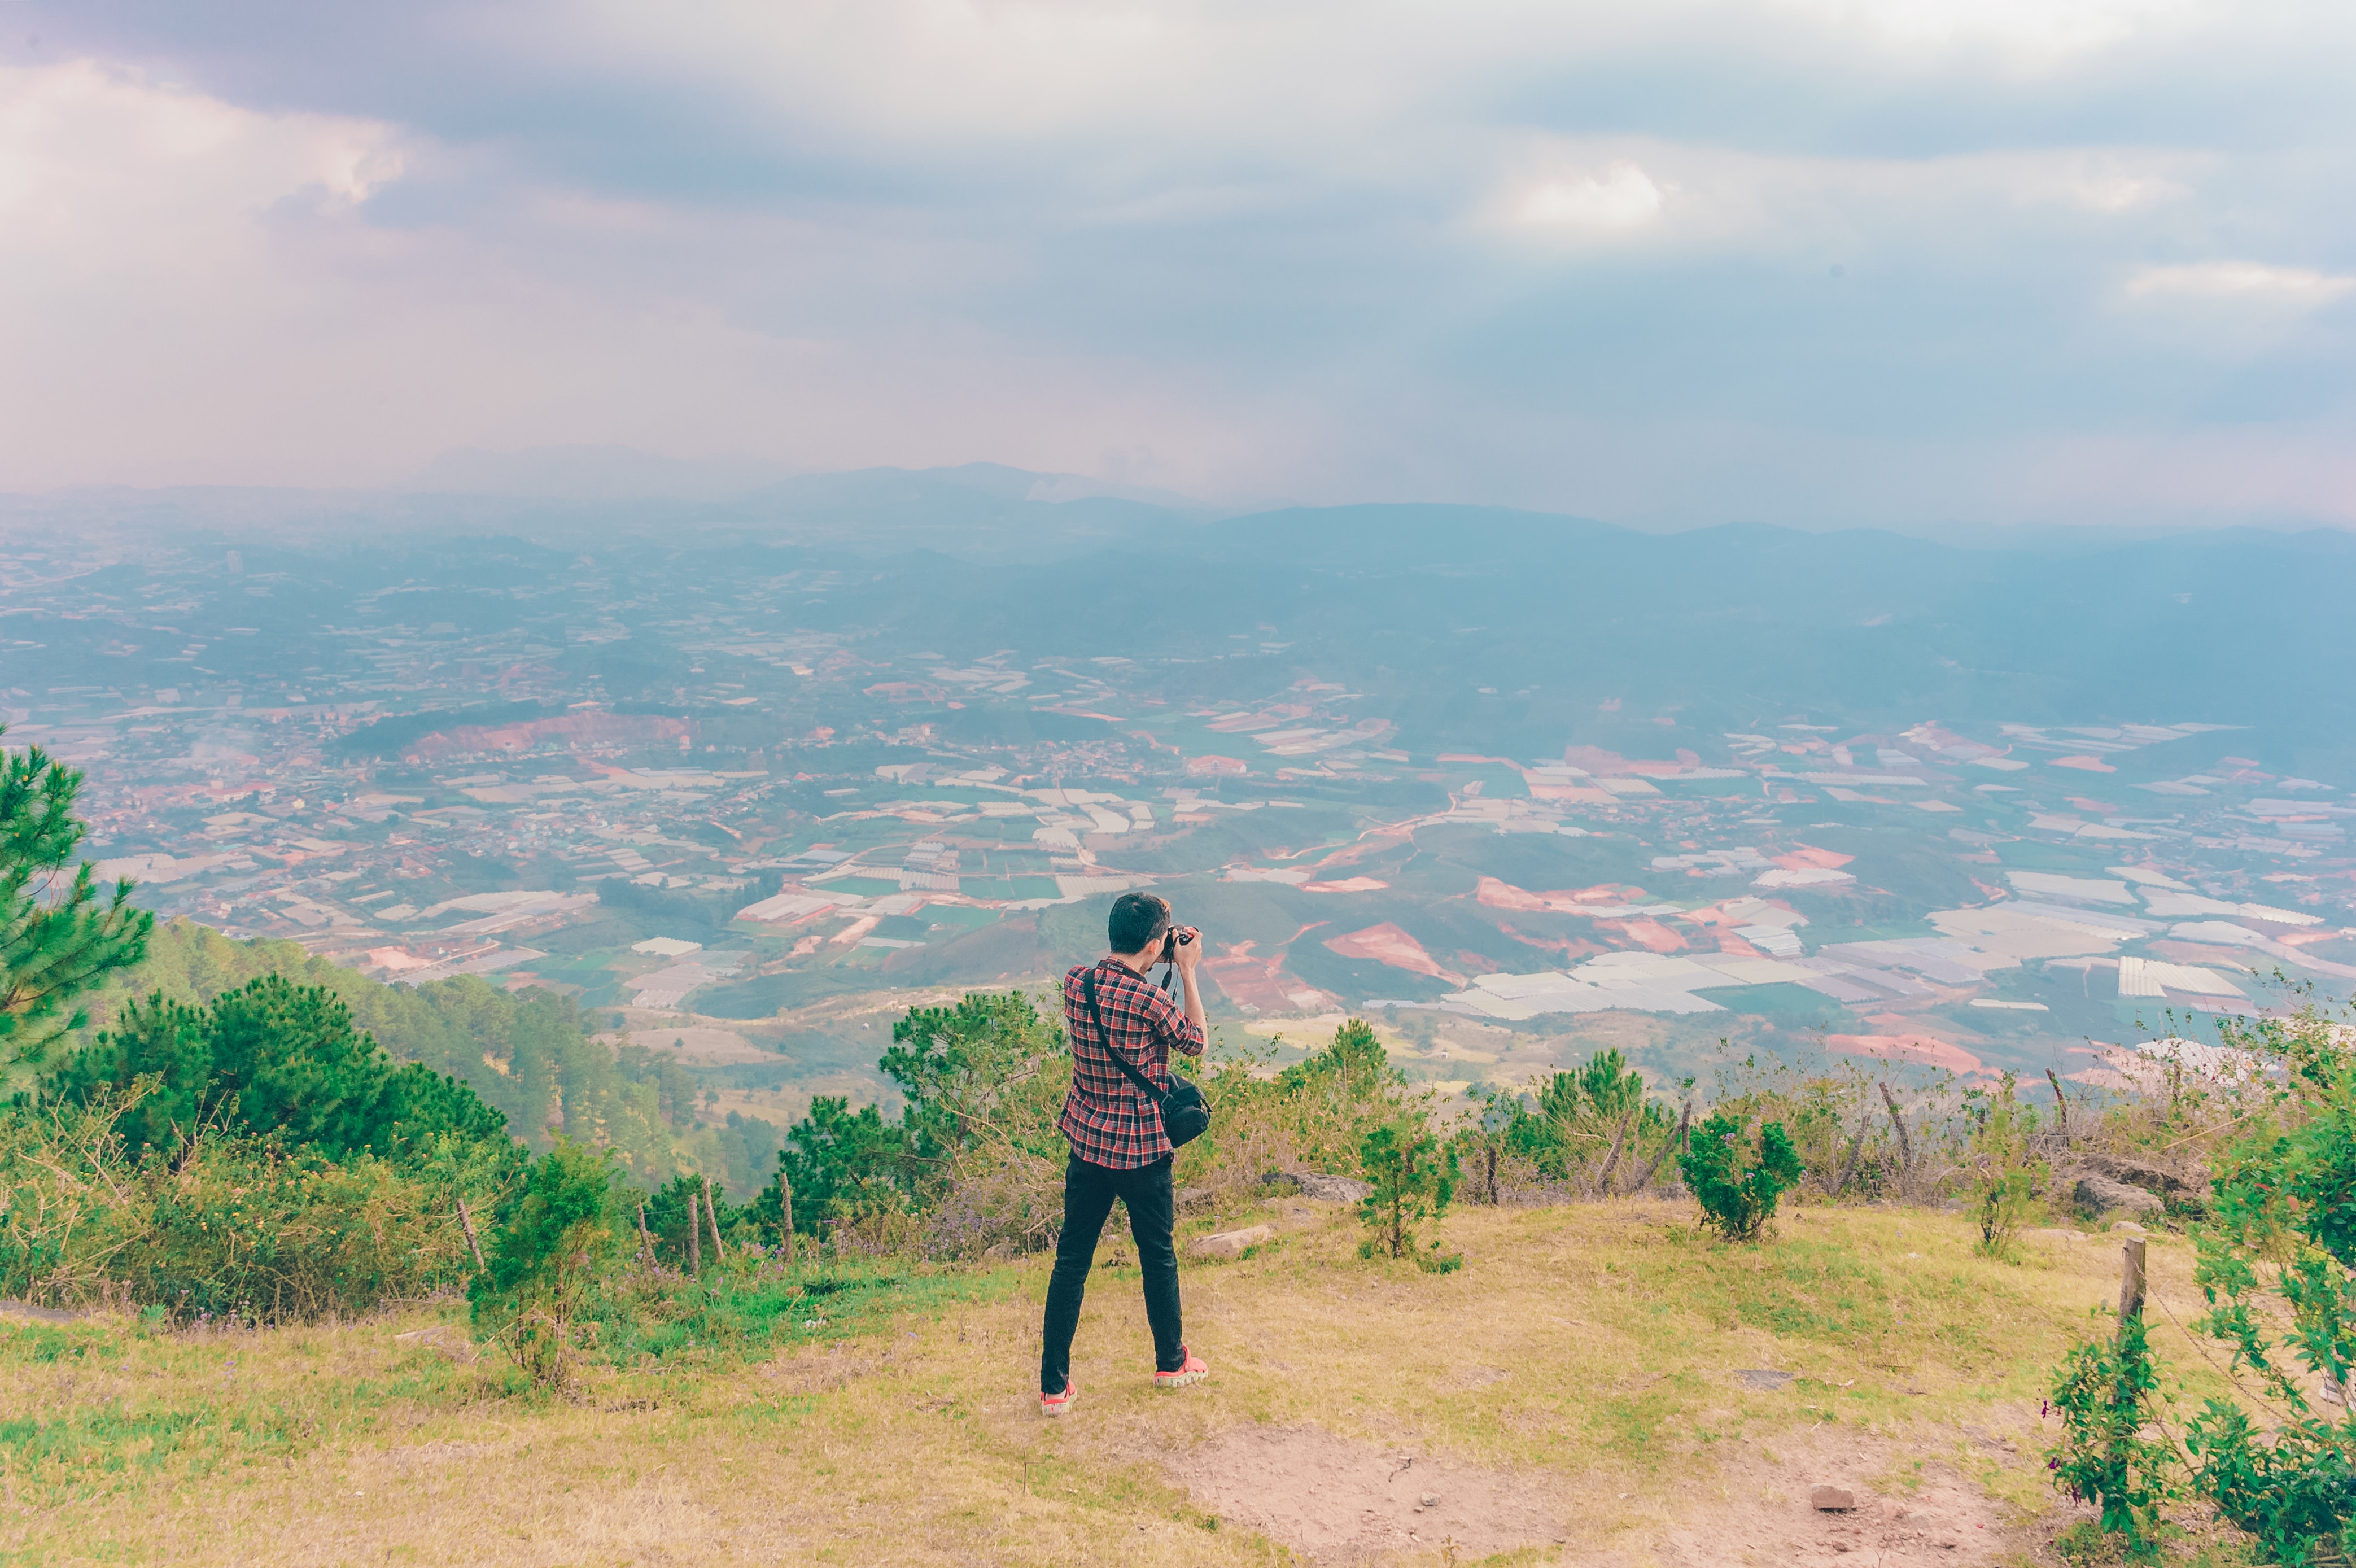
sky, hill station, mountainous landforms, mountain, cloud, hill, atmospheric phenomenon, grassland, tree, grass, landscape, ridge, rural area, photography, horizon, tourism, mountain range, plain, plant, forest, leisure, national park, vacation, road, terrain